Henry Hastings Sibley

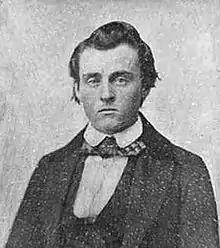
Norman Kittson worked for Sibley as head of the Upper Mississippi Outfit's western business

When Helen was about six years old, Henry Sibley arranged to have Helen adopted by William Reynolds Brown, an Anglo-American farmer, and his wife Martha. They had both worked at the Methodist mission in Kaposia — William as a carpenter and Martha as a teacher. Martha Brown reported that Helen spoke French when she came to live with them, suggesting that she learned the language from her Mdewakanton family and relatives. Sibley provided for his daughter financially, paying the Browns to support Helen, and financed her education, including boarding school in the eastern U.S. As a young woman living in St. Paul, she was said to be fully acculturated and accepted by white society, with a considerable income as a result of Sibley's investment of her treaty annuities.